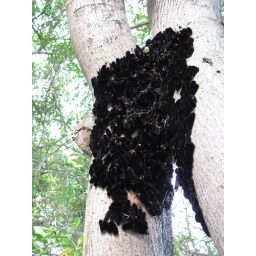
a mass of black caterpillars on a tree trunk in Antigua, Guatemala